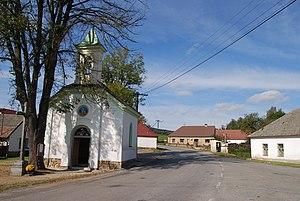
Budyně est une commune du district de Strakonice, dans la région de Bohême-du-Sud, en République tchèque. Sa population s'élevait à 45 habitants en 2017.